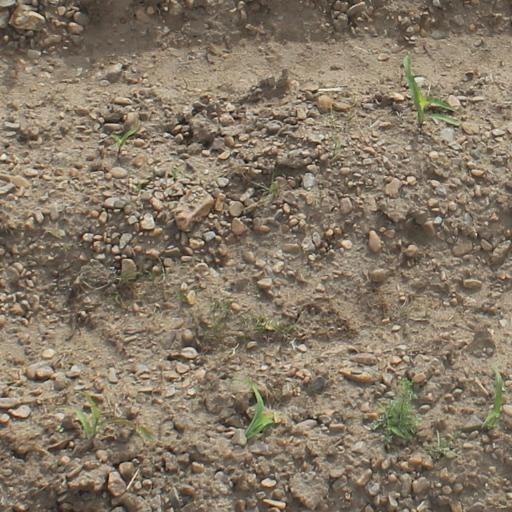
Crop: maize; corn